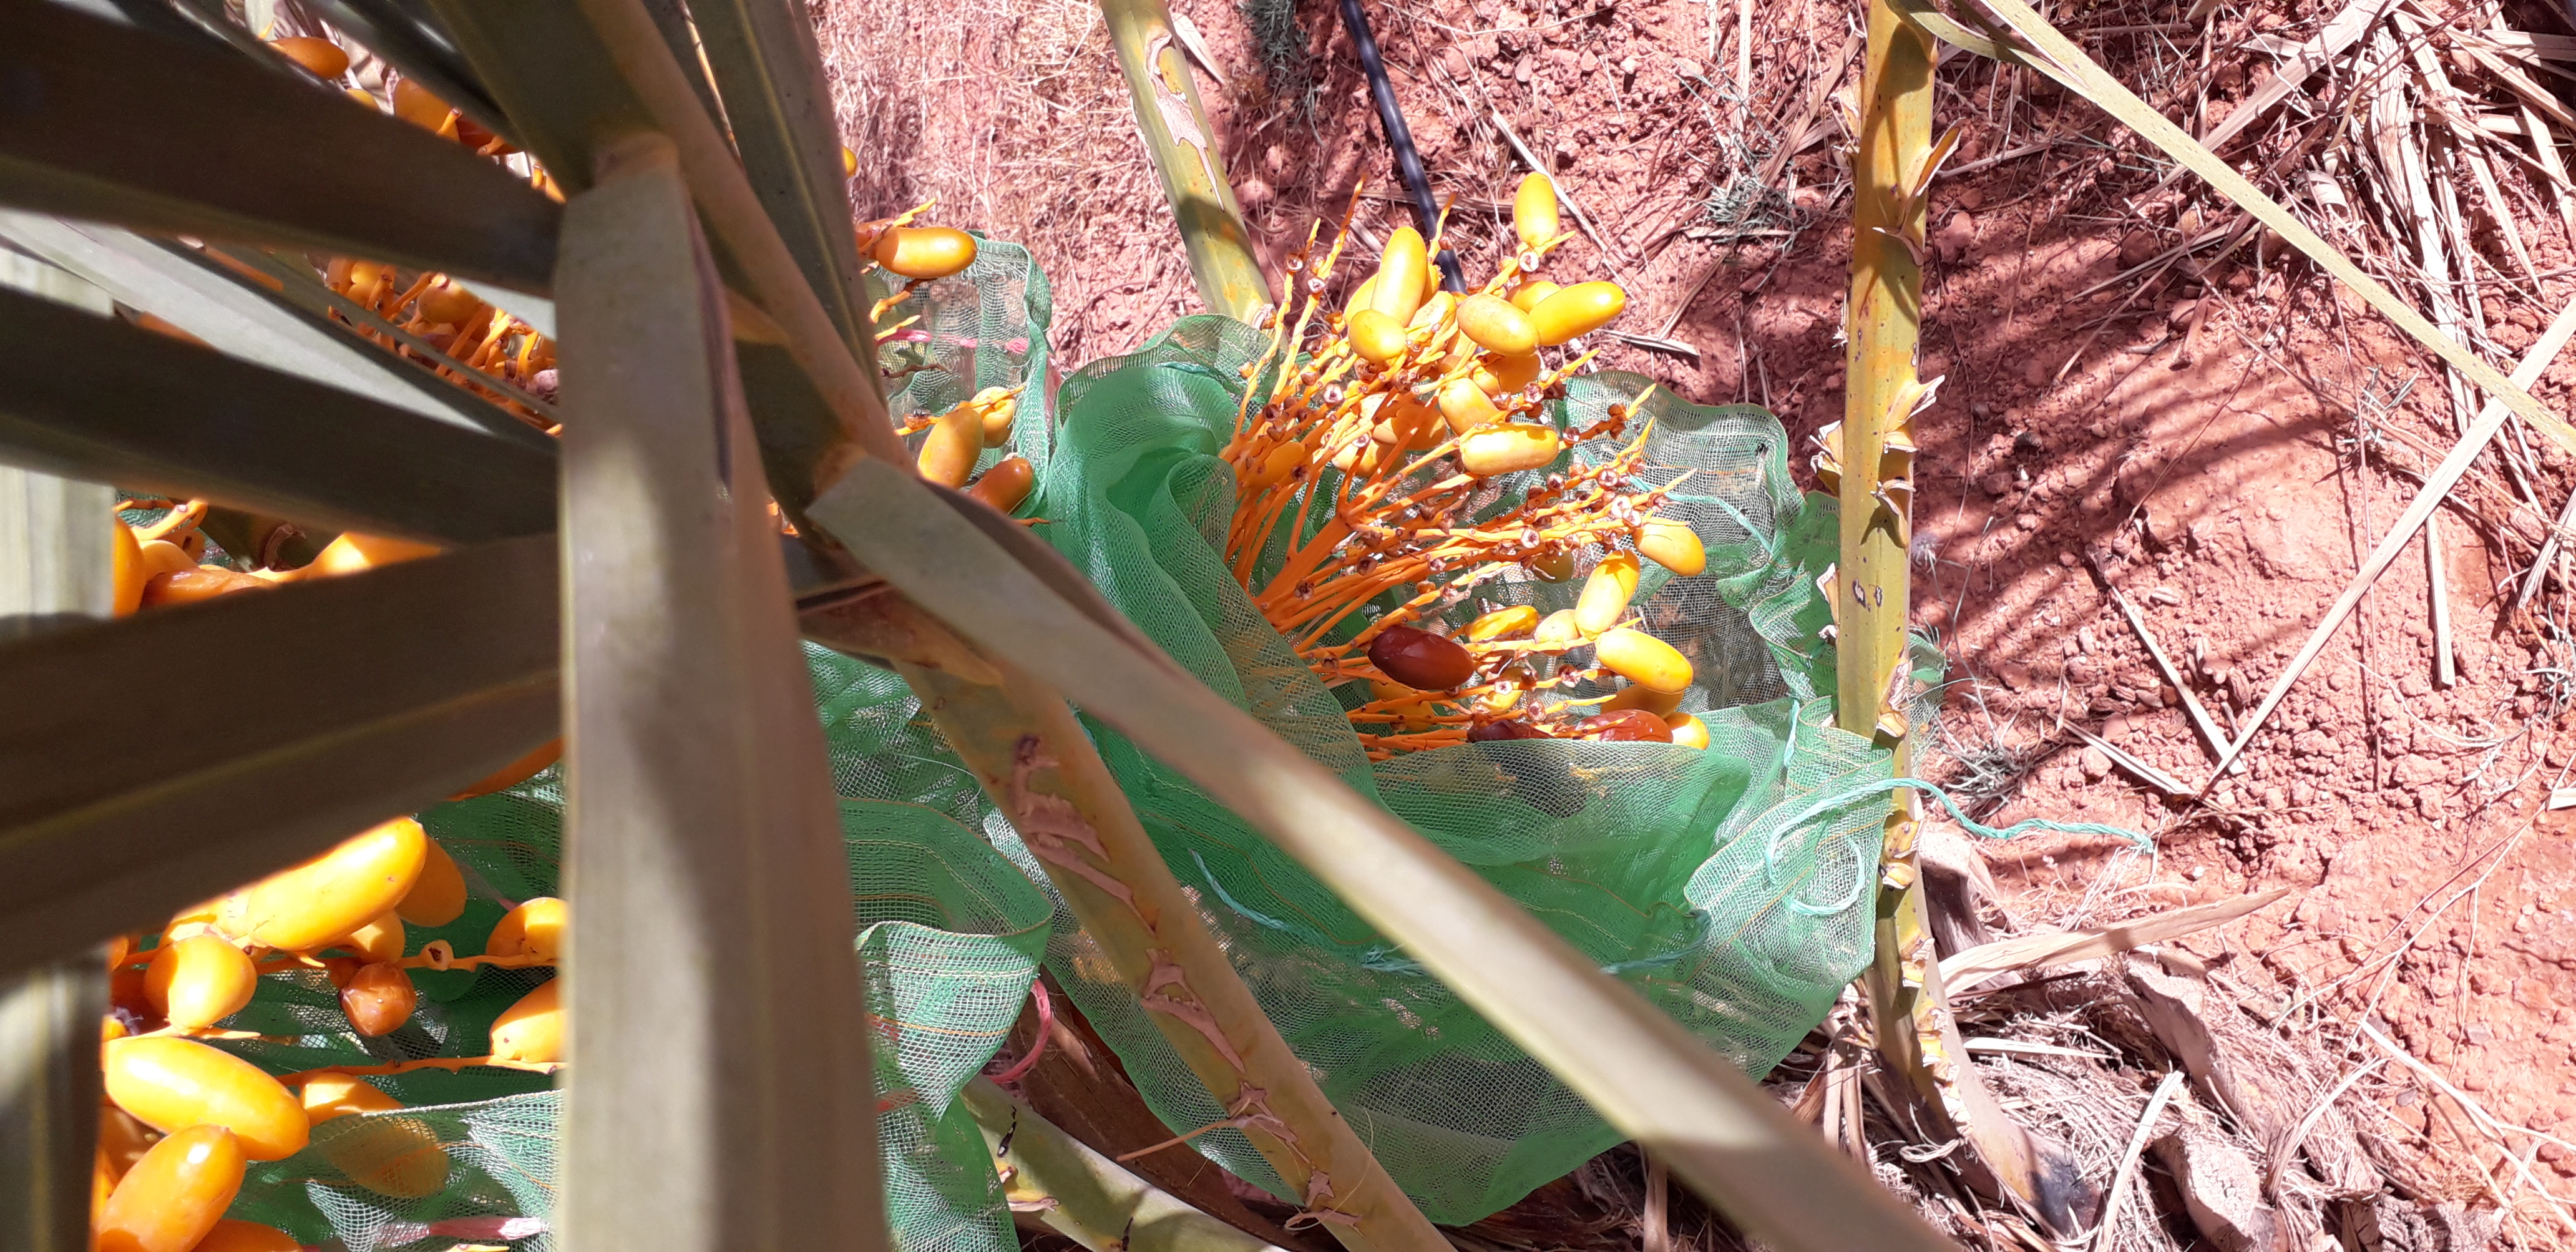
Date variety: kholt